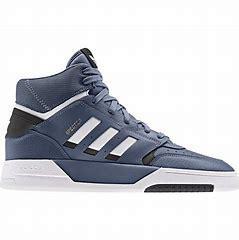
Brand: adidas
Model: originals Adidas Originals Drop Step